Yuriko's Aroma

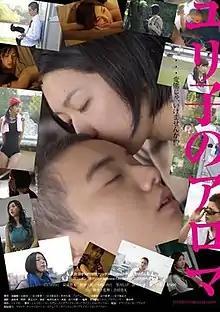
Film poster

is a 2010 Japanese erotic comedy-drama film directed by Kōta Yoshida.